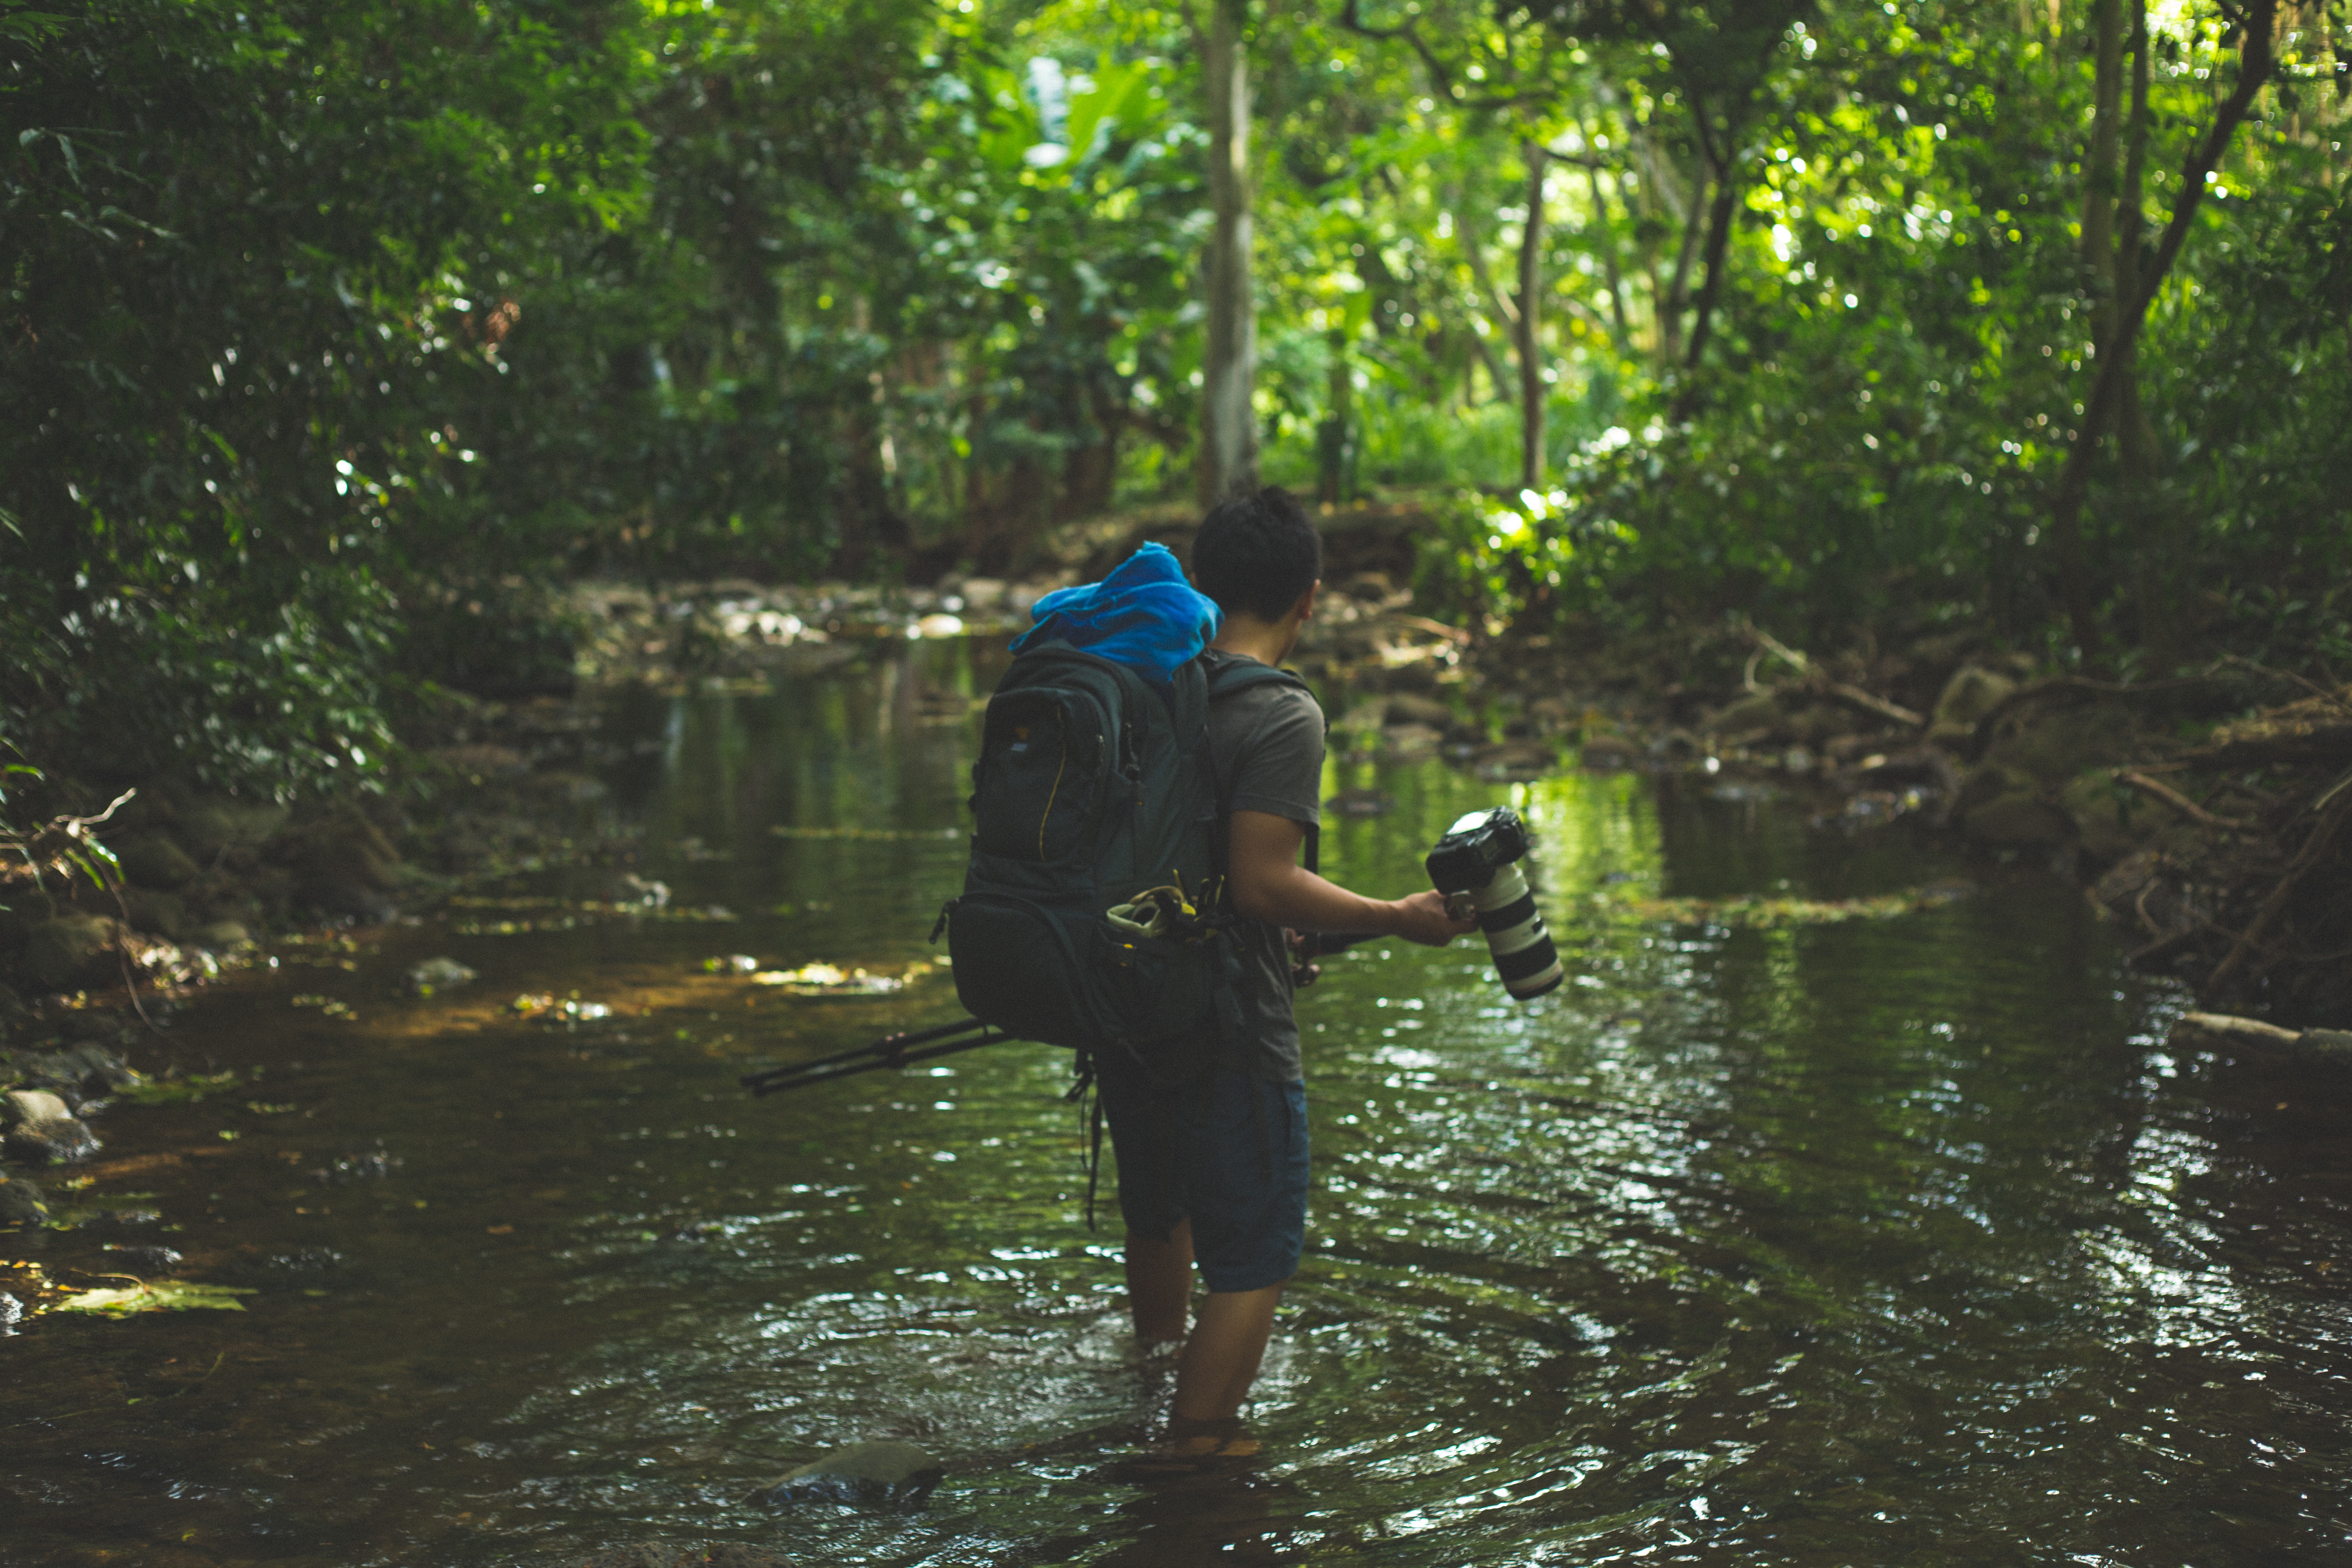
hand, man, forest, wilderness, photographer, river, recreation, stream, jungle, fishing, wetland, woodland, habitat, fly fishing, outdoor recreation, recreational fishing